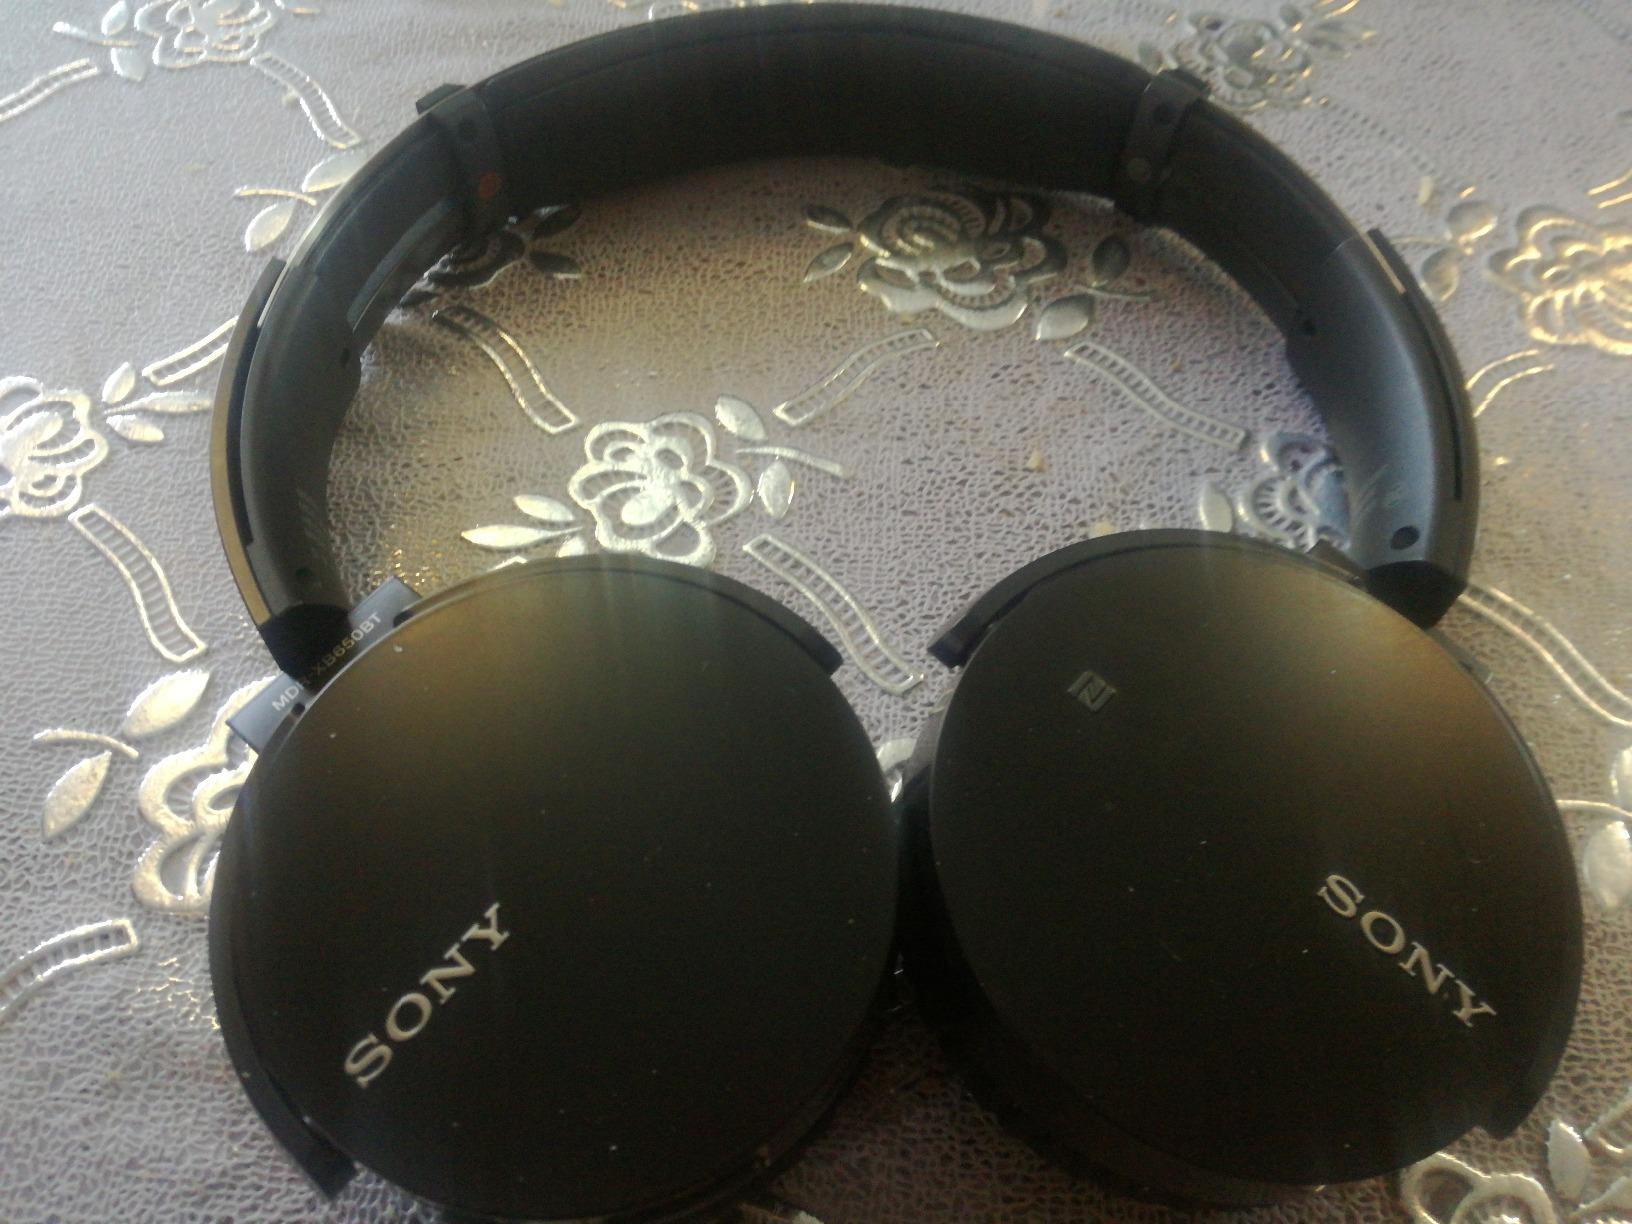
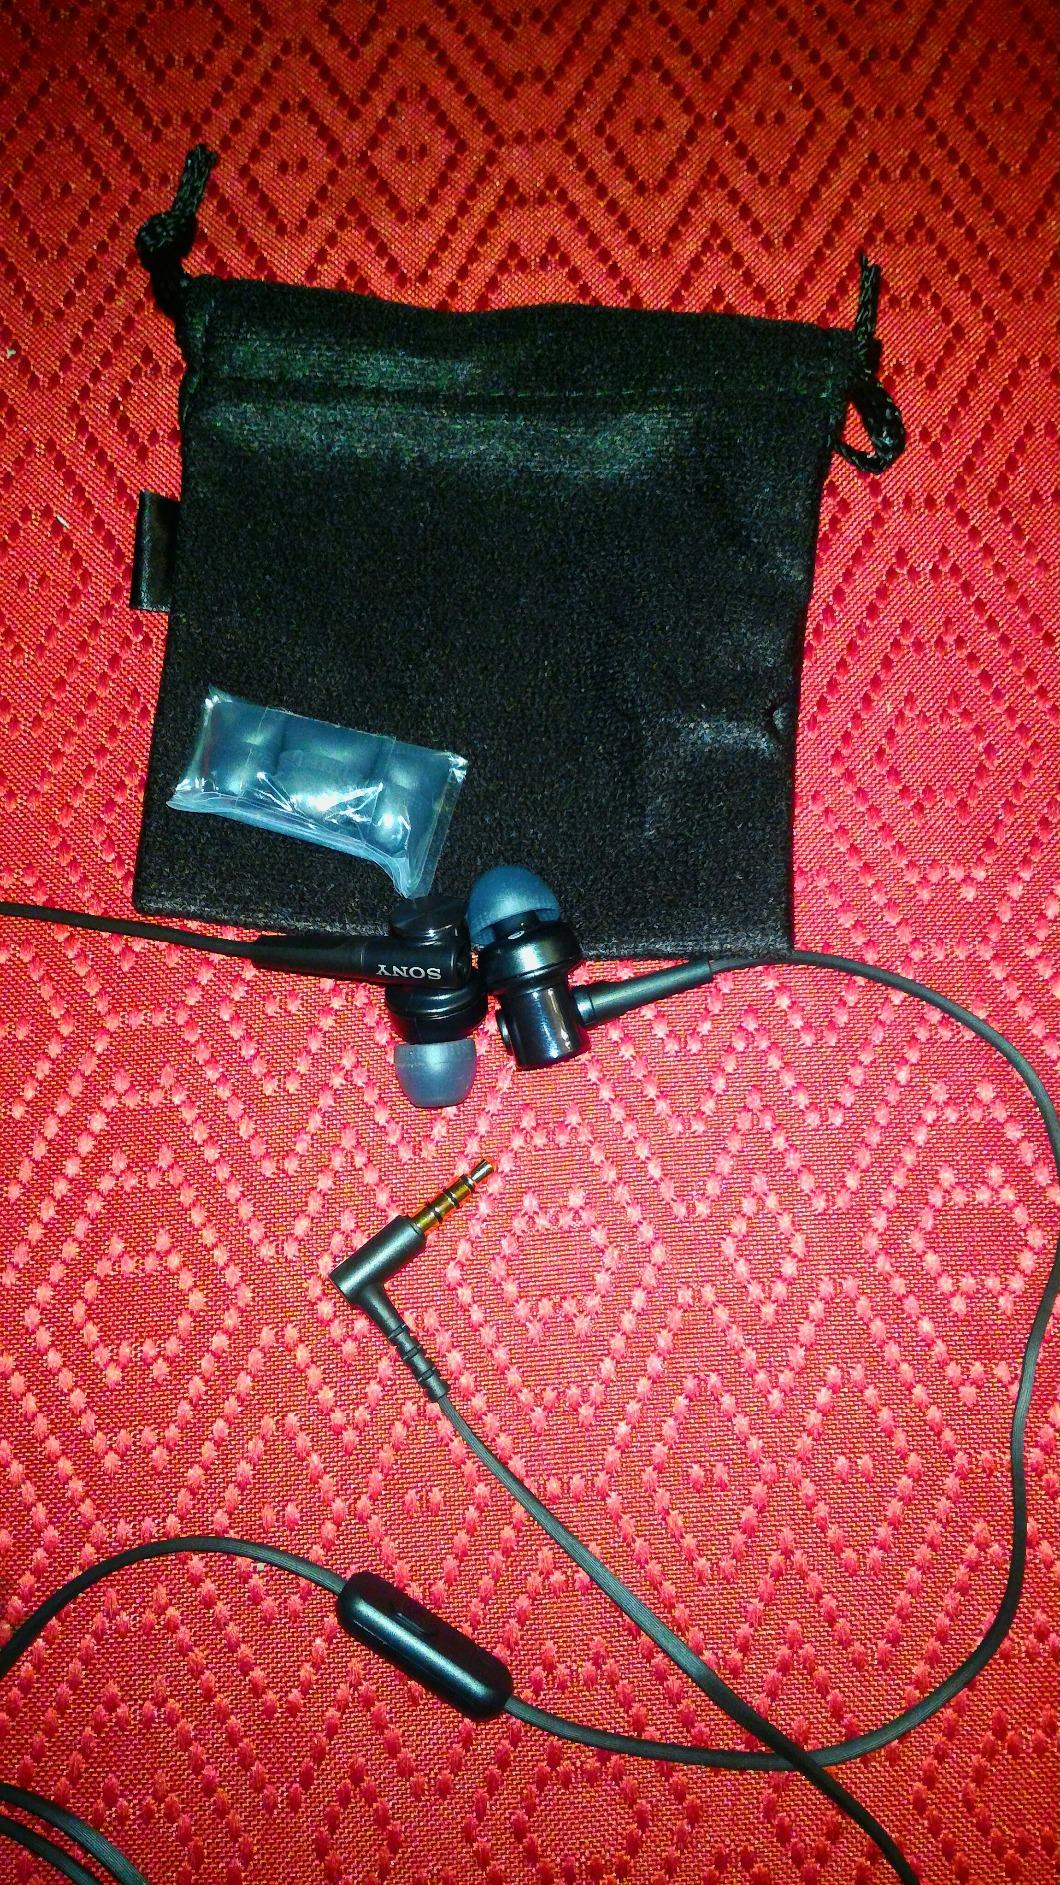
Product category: headphones
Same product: no